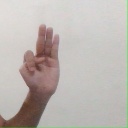
अक्षर: भ